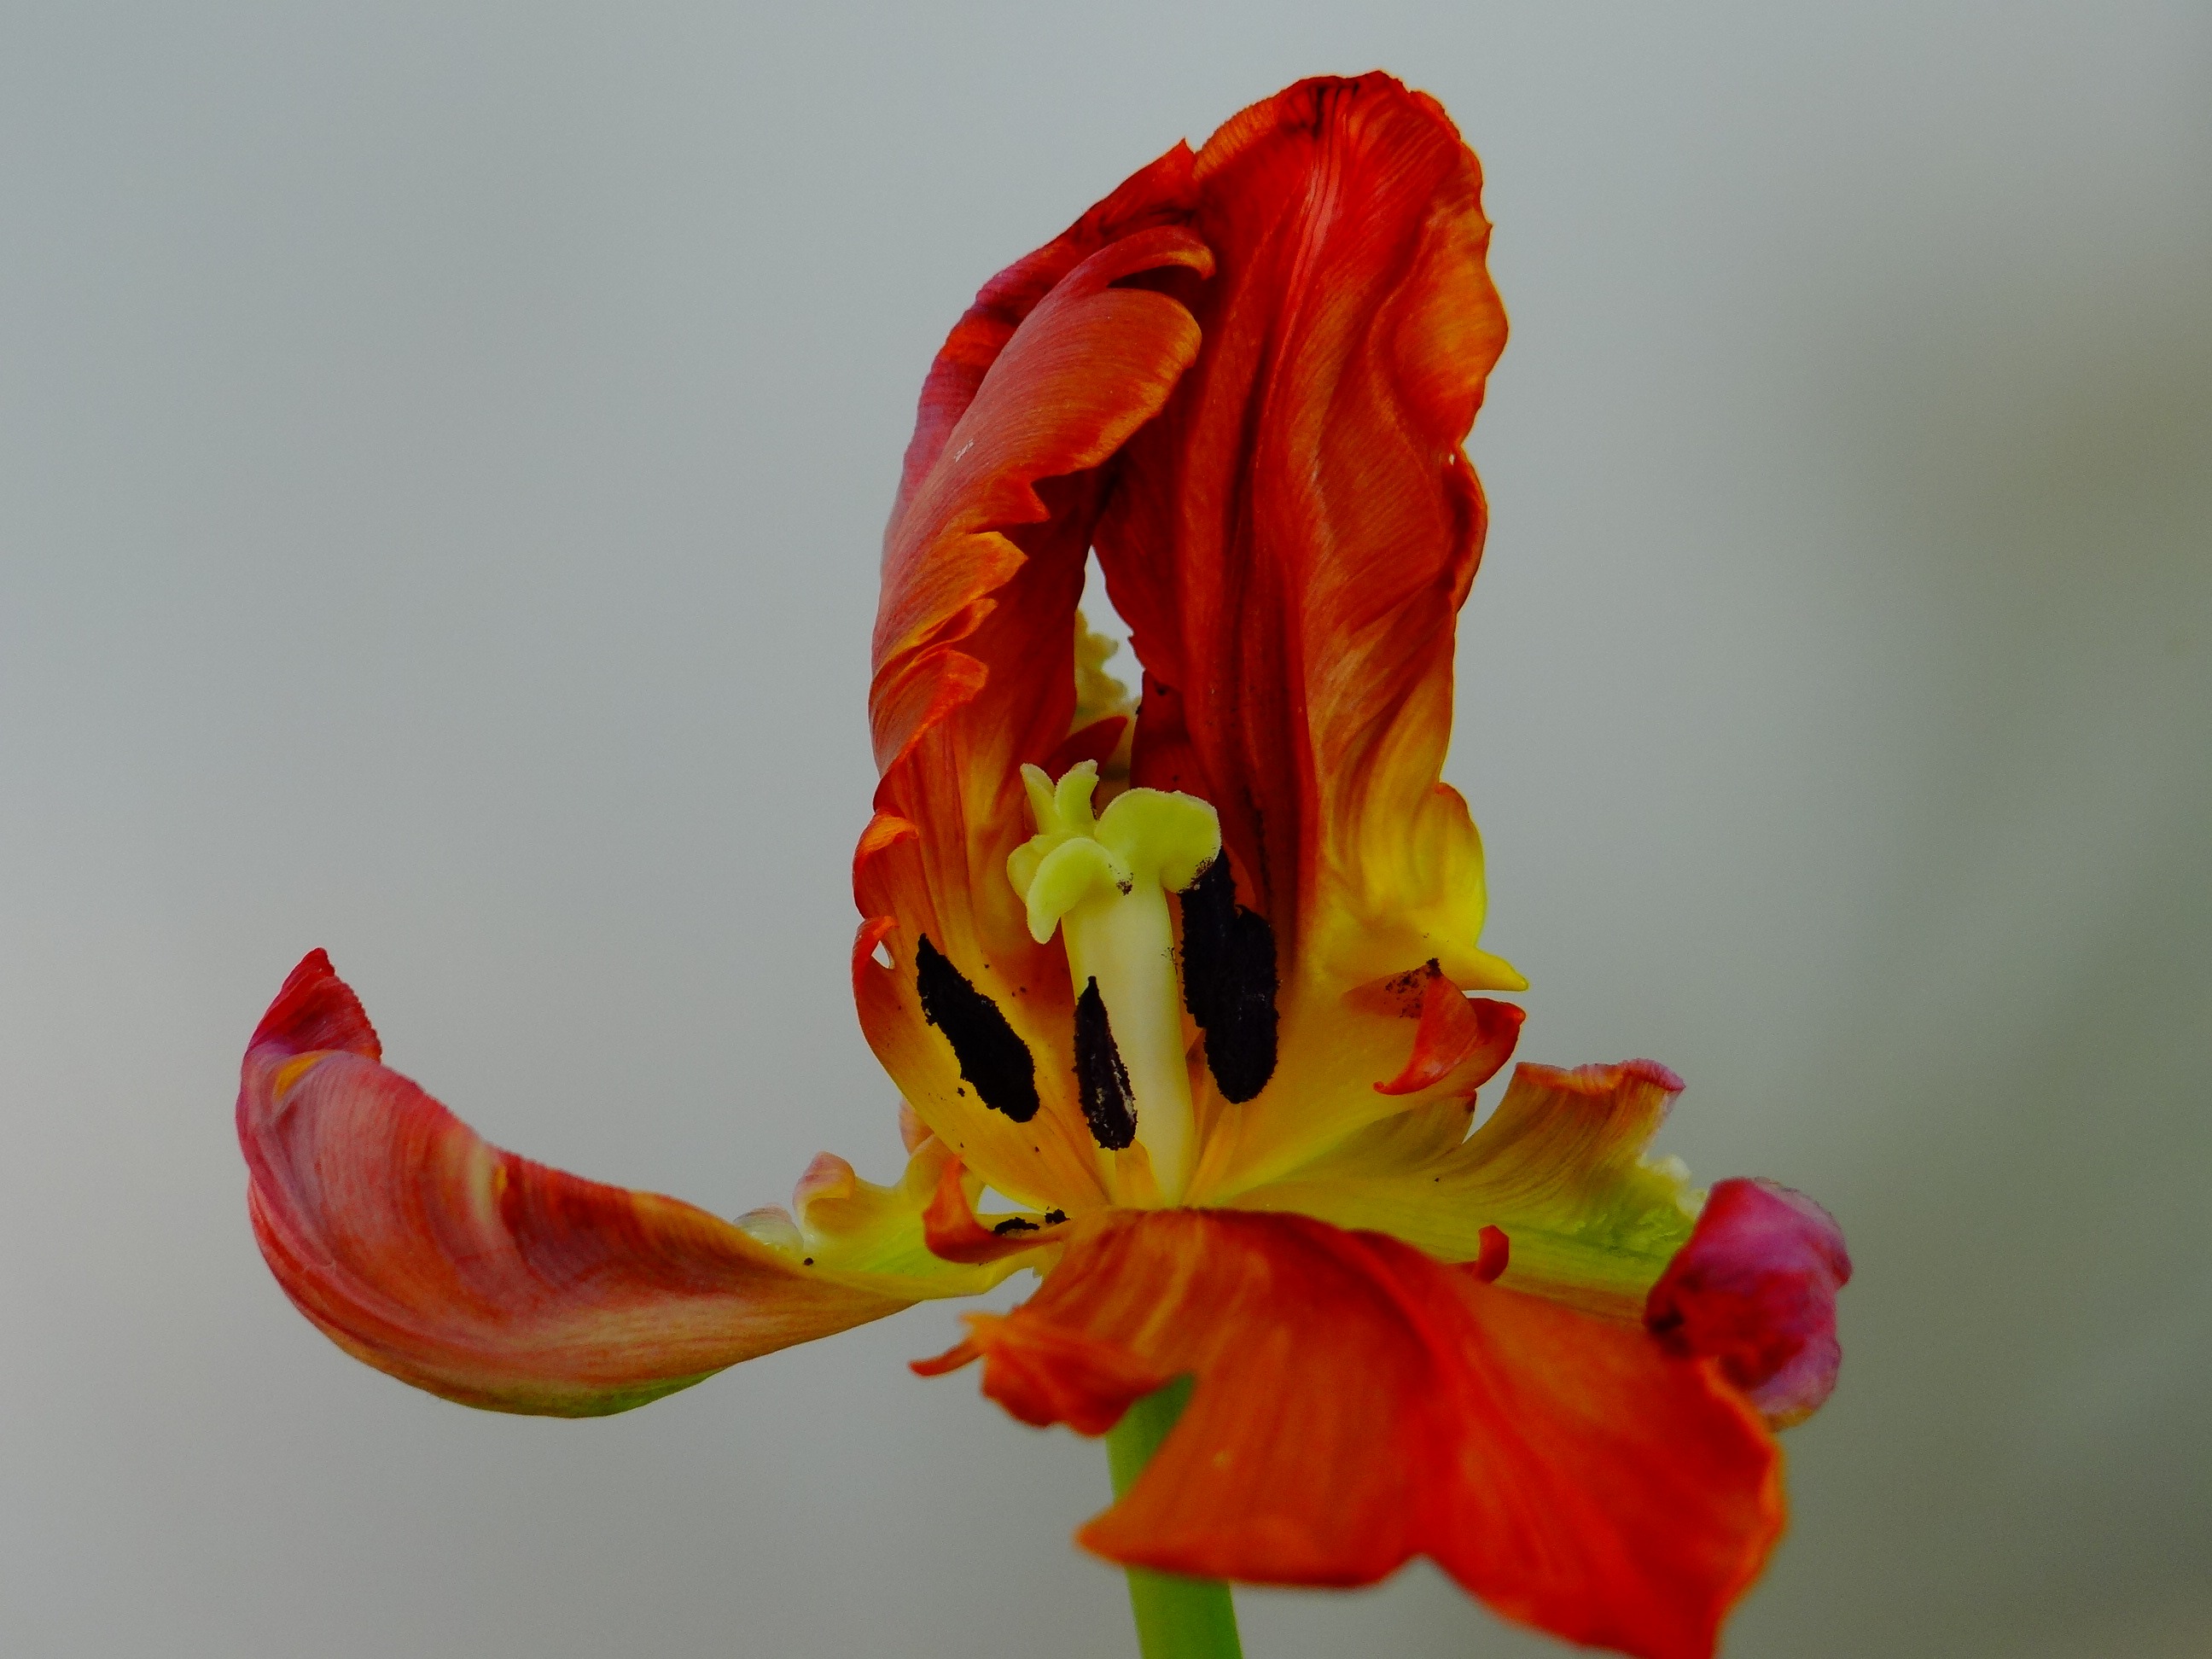
nature, blossom, plant, flower, petal, bloom, tulip, red, yellow, flora, close up, macro photography, flowering plant, plant stem, land plant, fire tulip